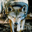
Label: wolf